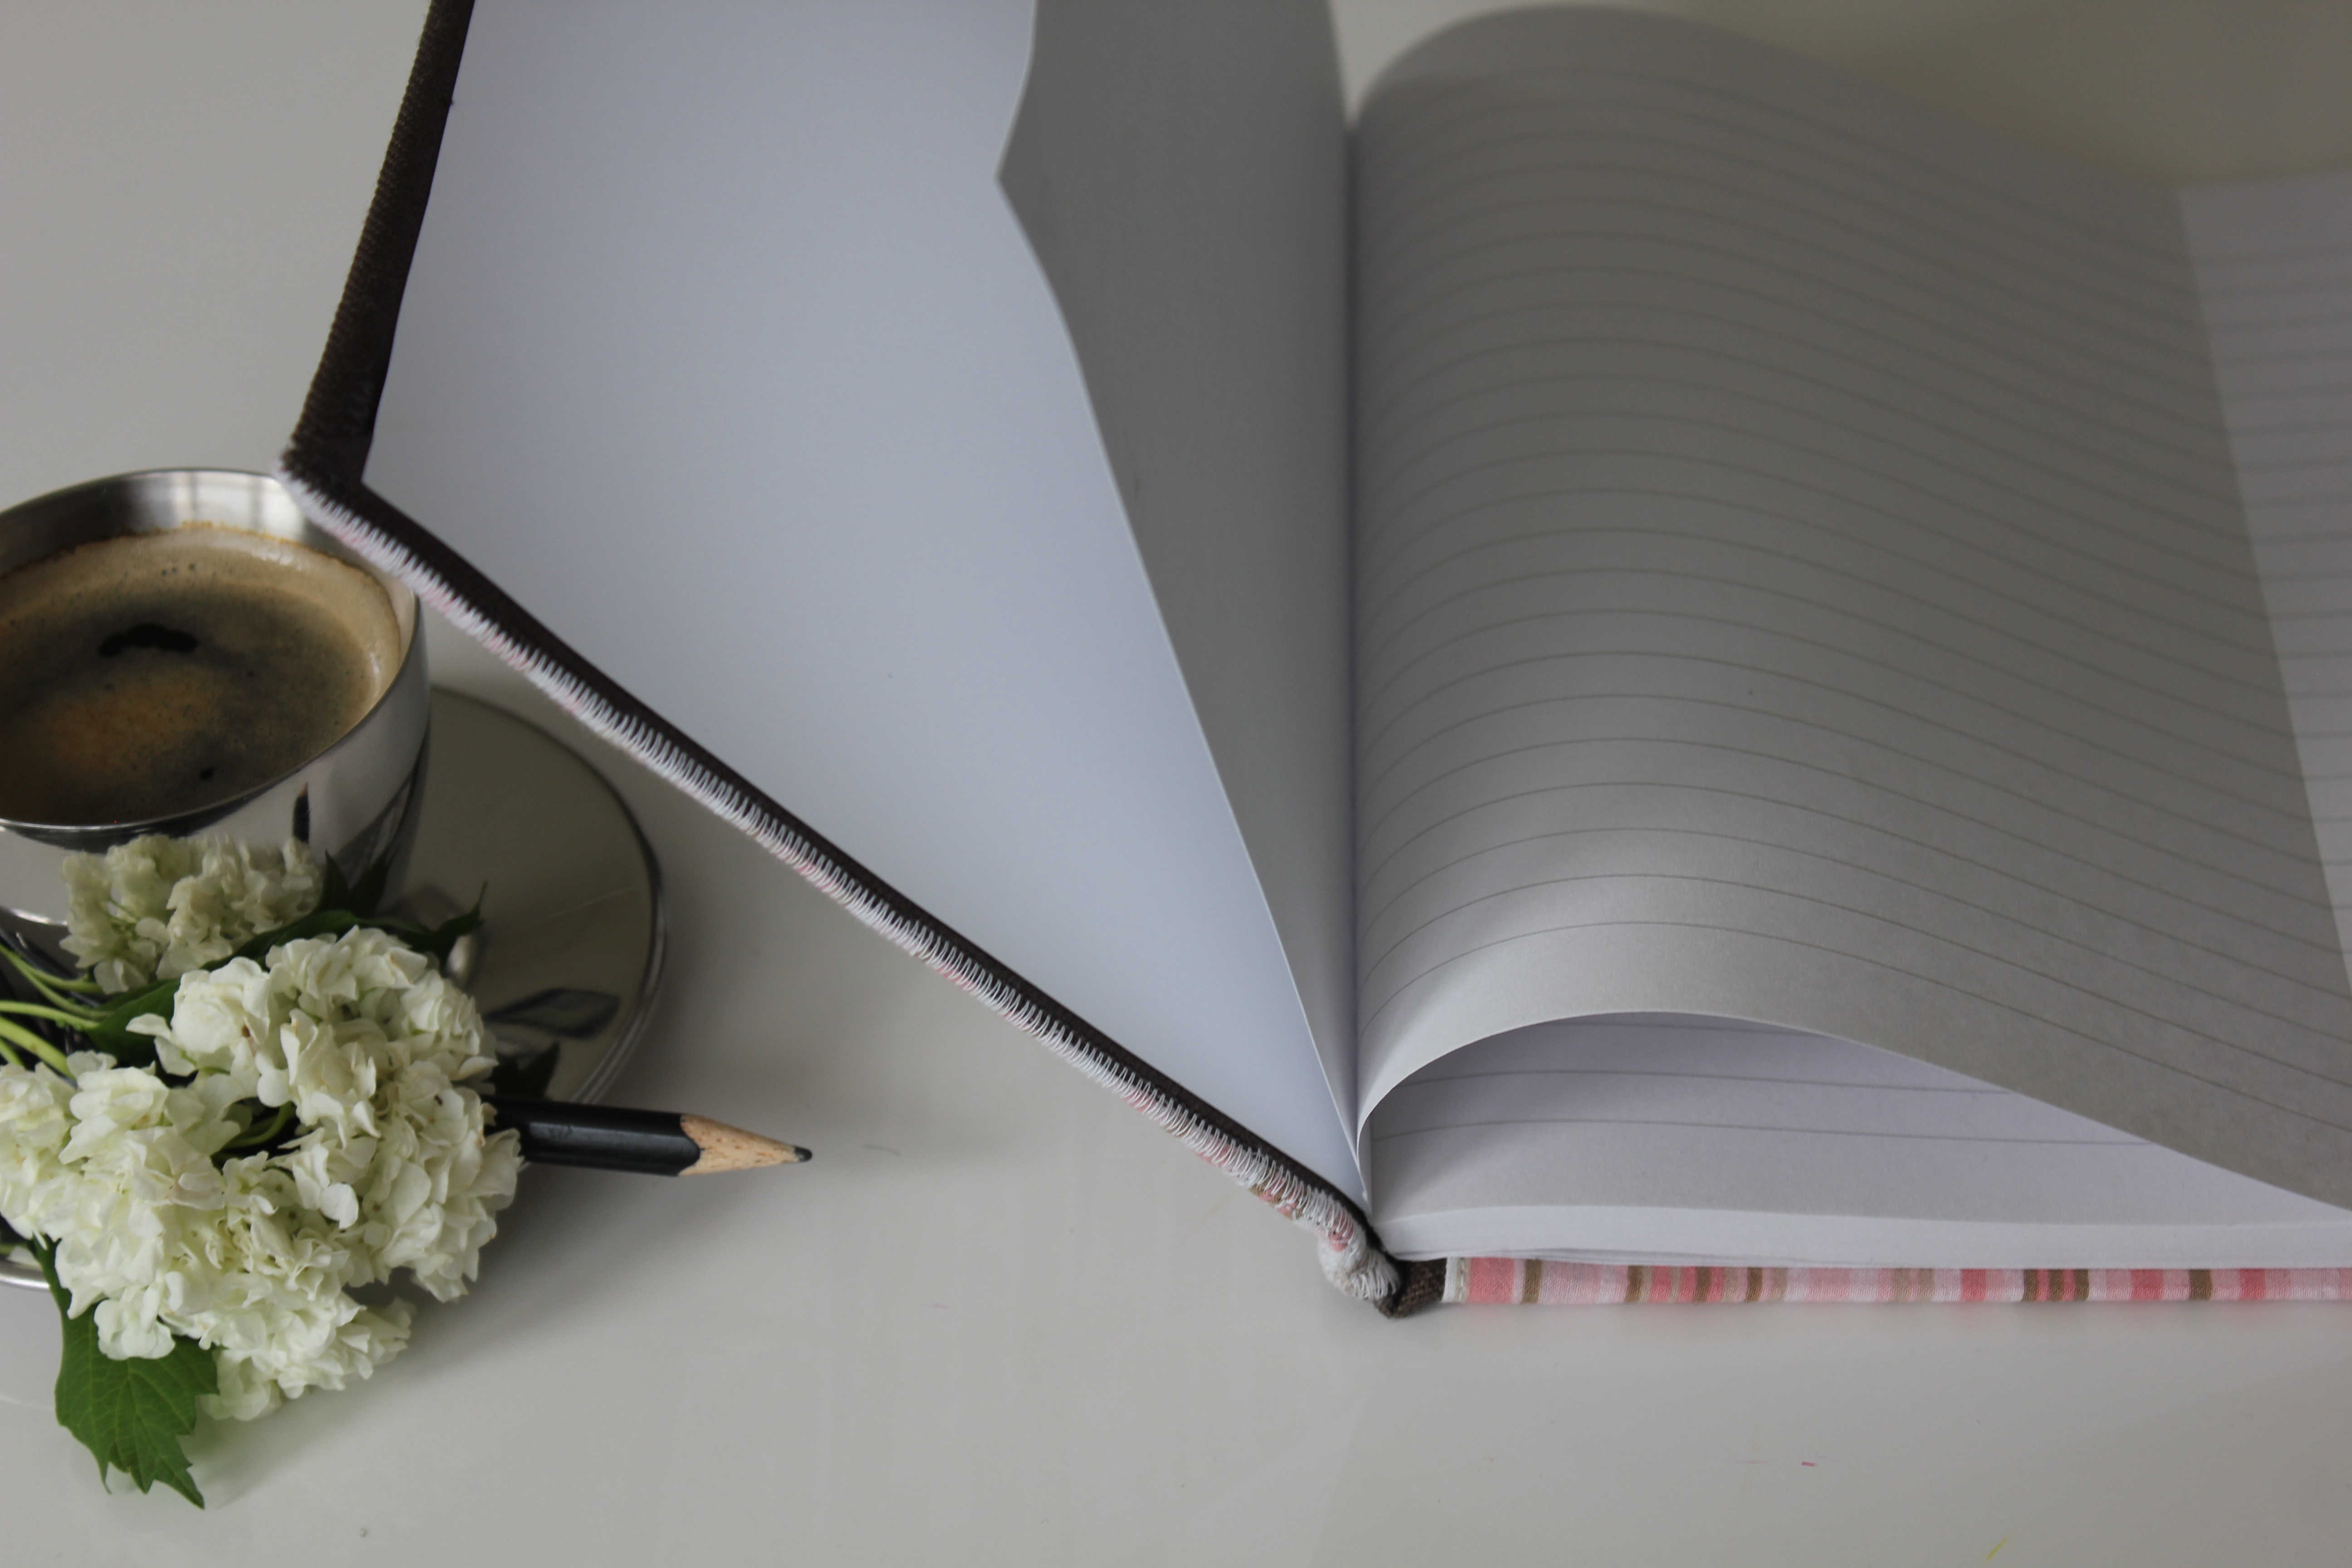
pencil, coffee, vintage, flower, still life, art, design, workbook